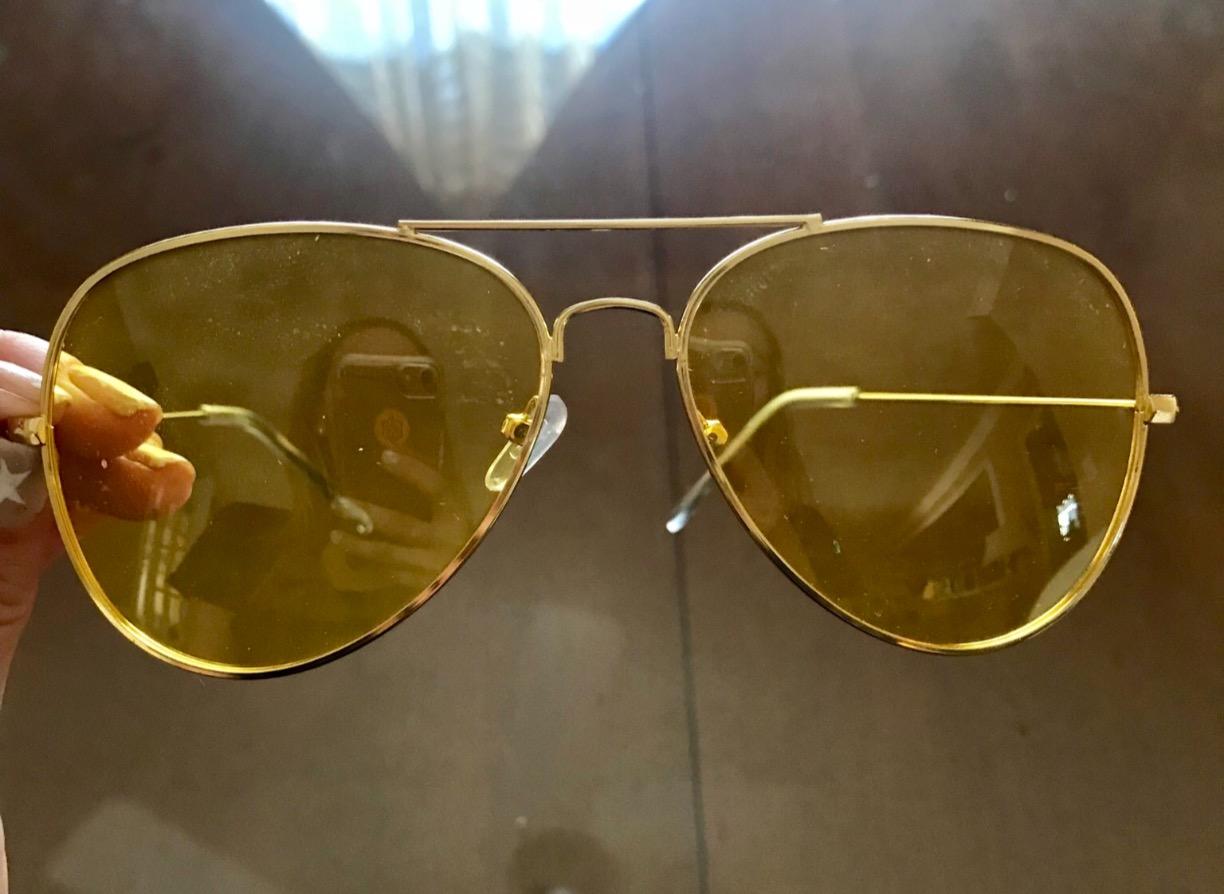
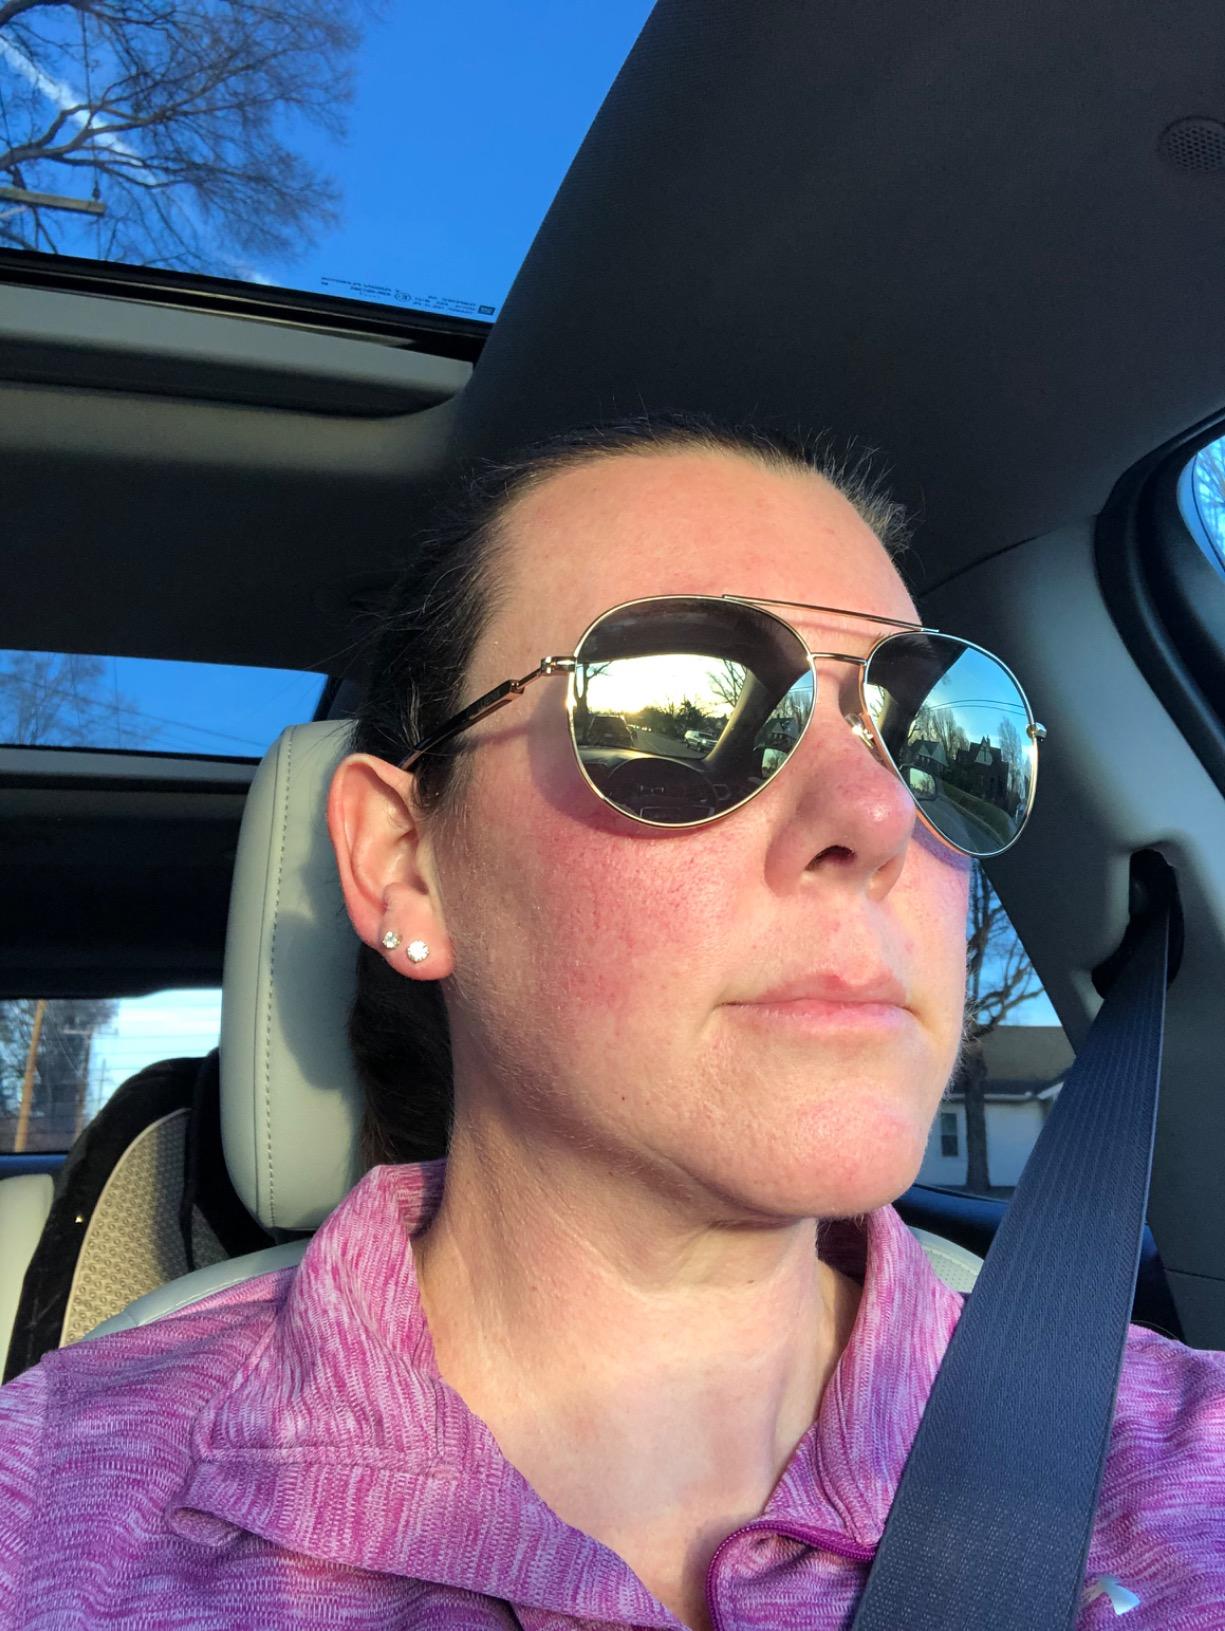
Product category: accessories_sunglasses
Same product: no